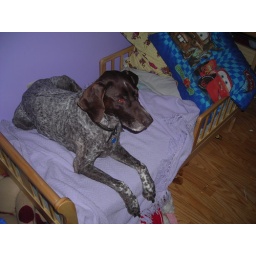
Mason lets Toby sleep in her little bed since she's go her big girl bed now.